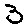
Label: 3